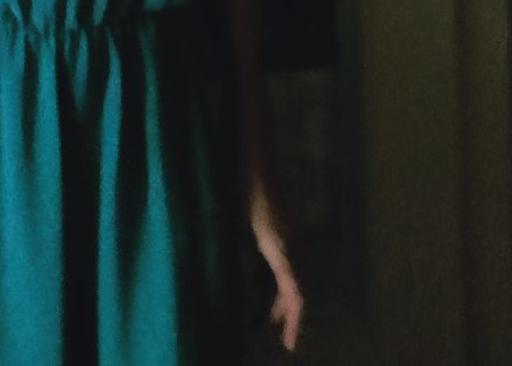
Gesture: no_gesture